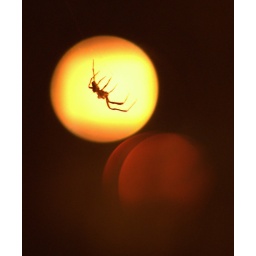
A spider in the street lamp bokeh